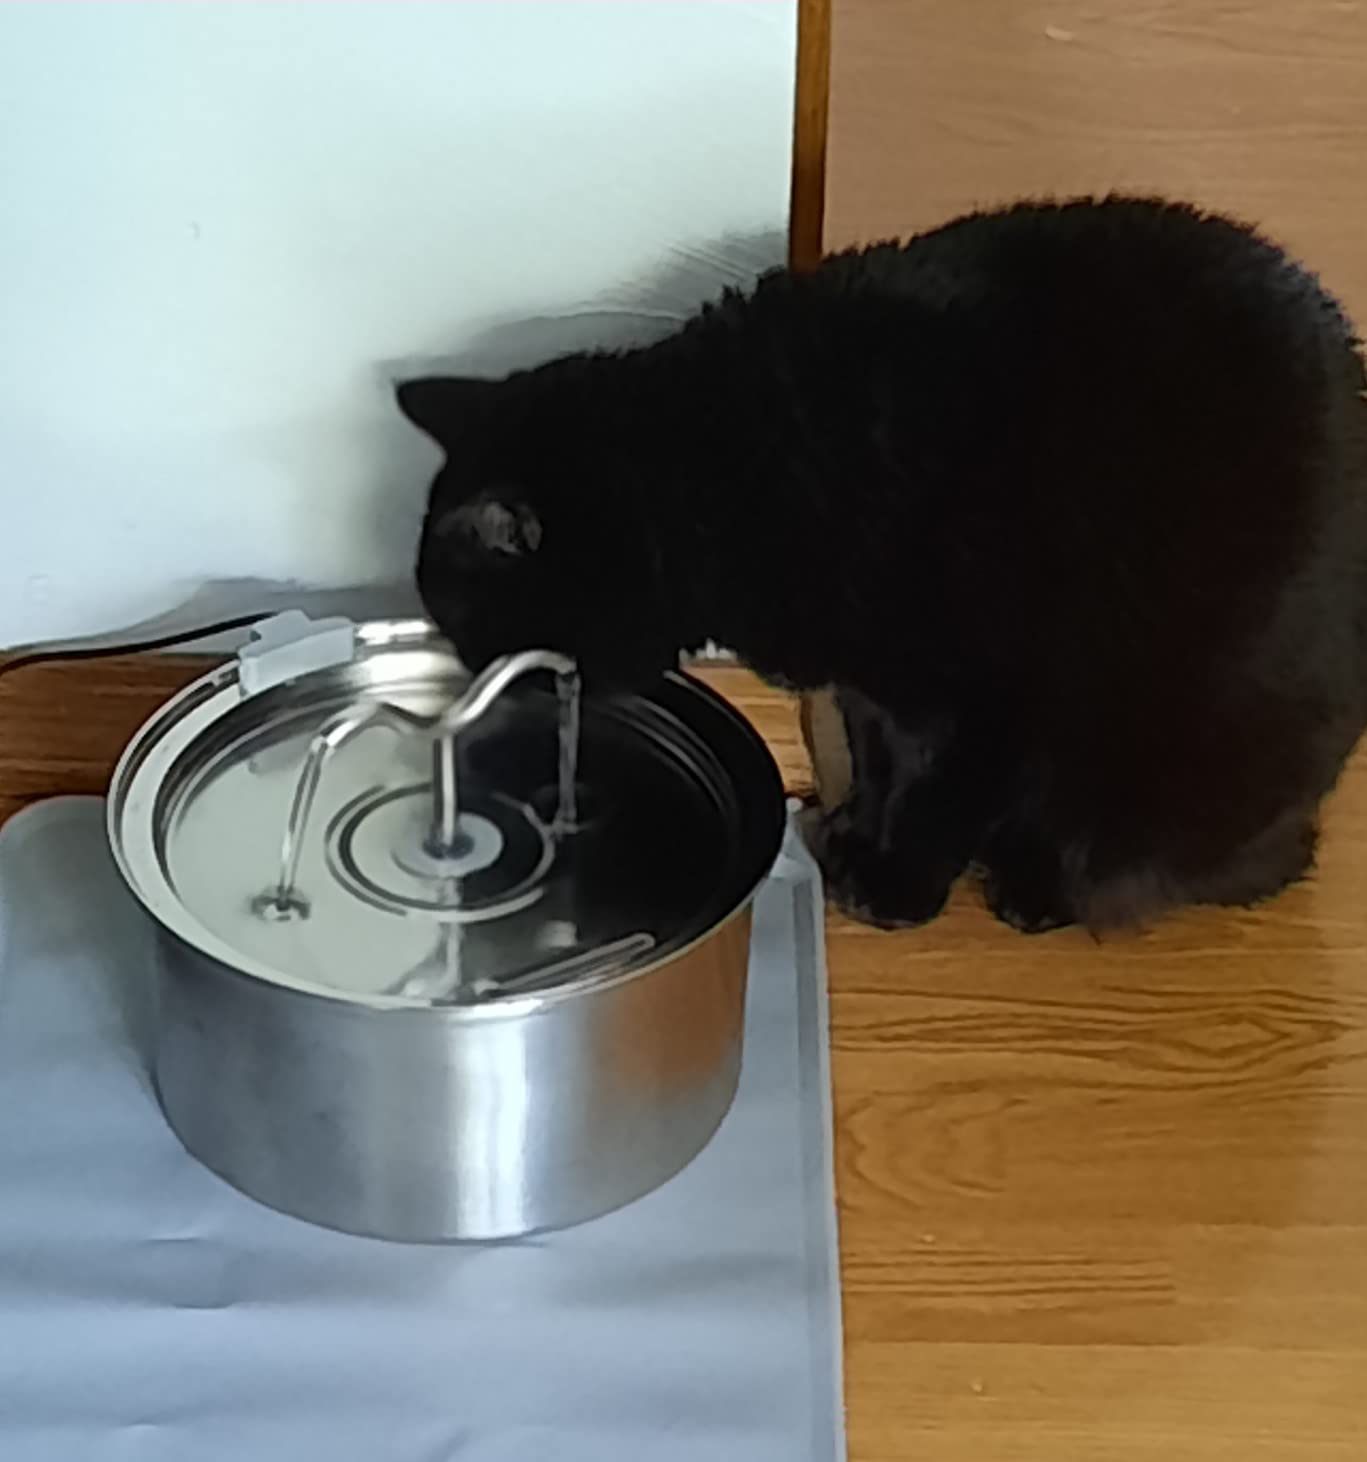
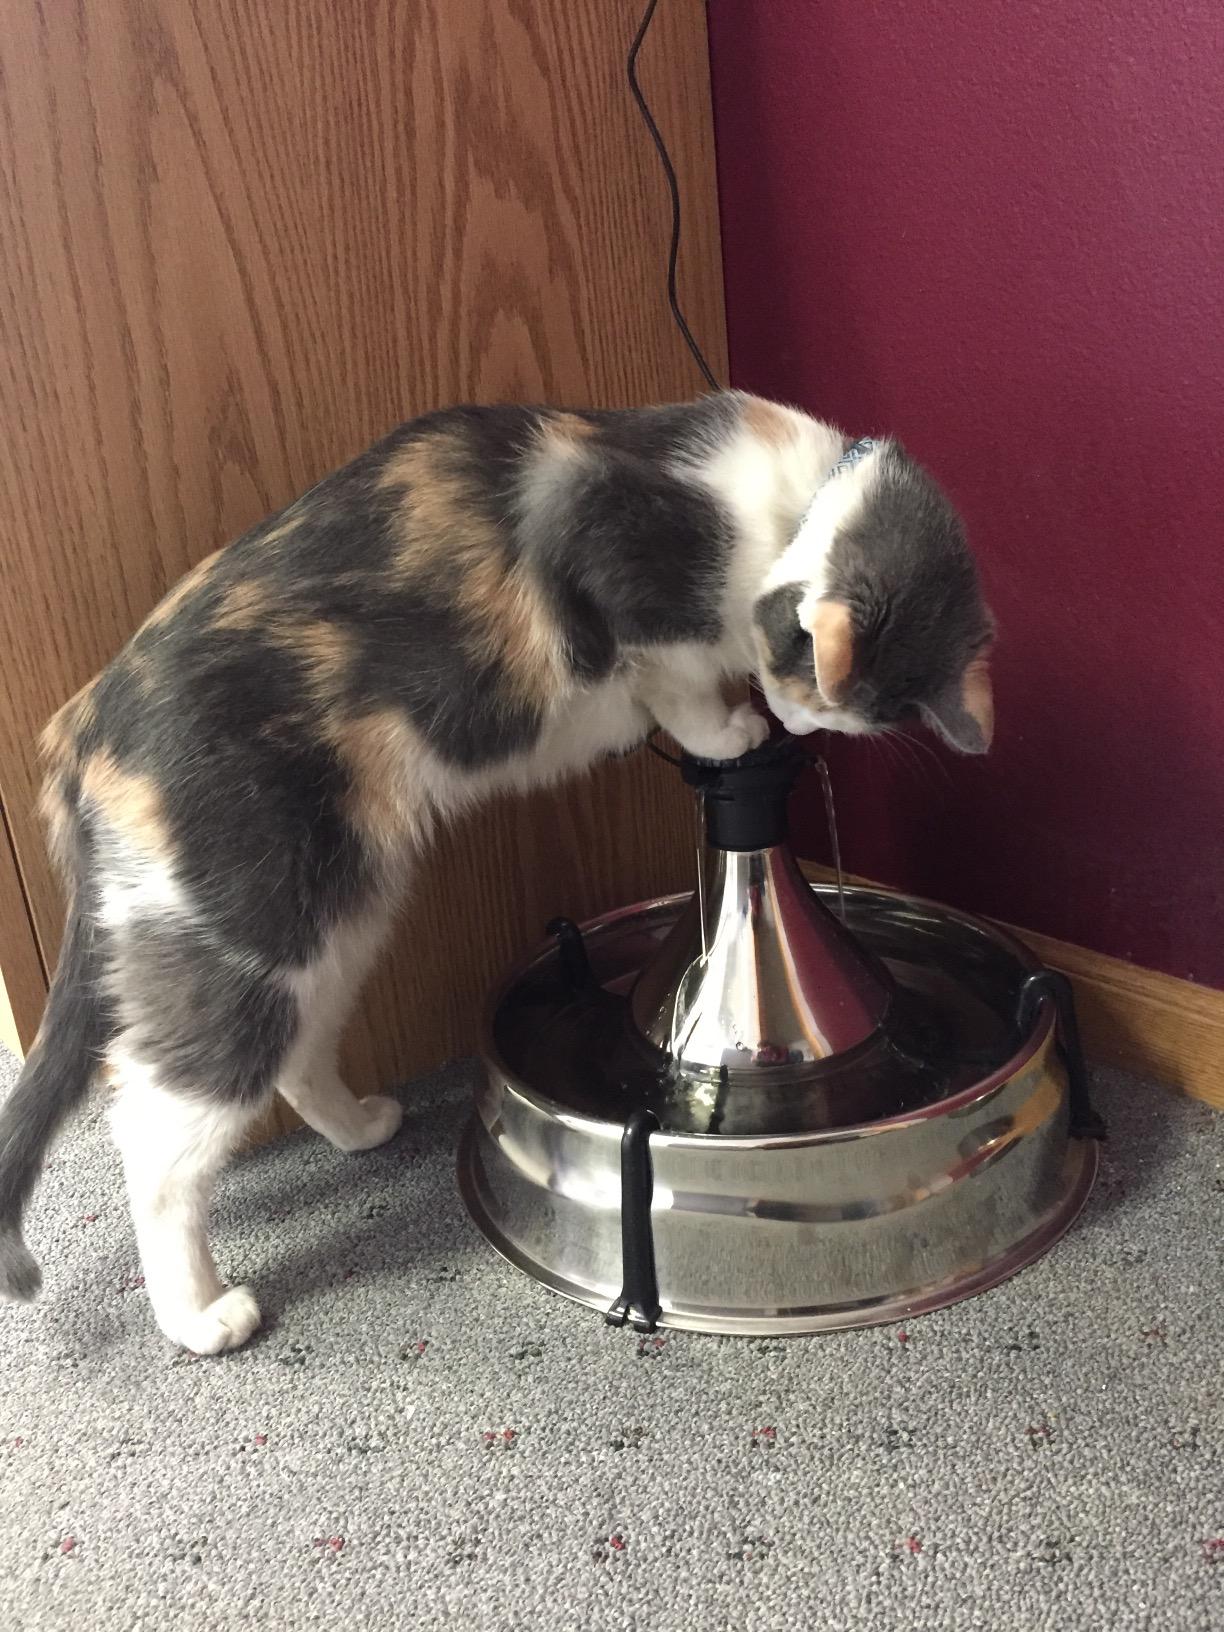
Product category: items_bowl
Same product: no